Shi Shi (giant panda)

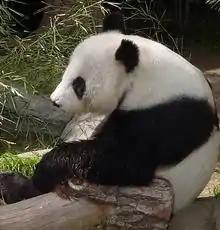
Shi Shi

Shi Shi (c. 1970s – d. July 5, 2008), or "Rock", was a male giant panda who briefly stayed at the San Diego Zoo. He was the father of Hua Mei.